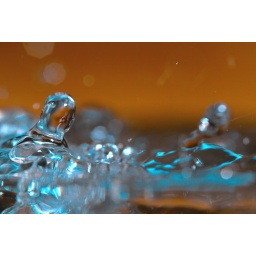
water in glass messed up_